Zen

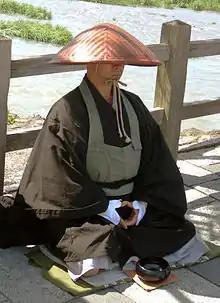
Japanese Sōtō monk on an alms round (takuhatsu) sitting zazen.

Traditional martial arts, like Chinese martial arts, Japanese archery, other forms of Japanese "budō" have also been seen as forms of zen praxis by some Zen schools. In China, this trend goes back to the influential Shaolin Monastery in Henan, which developed the first institutionalized form of "gōngfu". By the late Ming, Shaolin "gōngfu" was very popular and widespread, as evidenced by mentions in various forms of Ming literature (featuring staff wielding fighting monks like Sun Wukong) and historical sources, which also speak of Shaolin's impressive monastic army that rendered military service to the state in return for patronage.